Lane Cove North

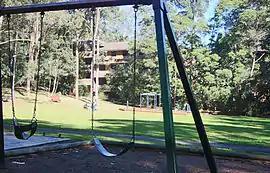
Helen Street Reserve,Lane Cove North

Lane Cove North is a suburb on the Lower North Shore of Sydney, in the state of New South Wales, Australia. Lane Cove North is located 11 kilometres north-west of the Sydney central business district, in the local government areas of the Municipality of Lane Cove and the City of Willoughby. Lane Cove and Lane Cove West are separate suburbs.